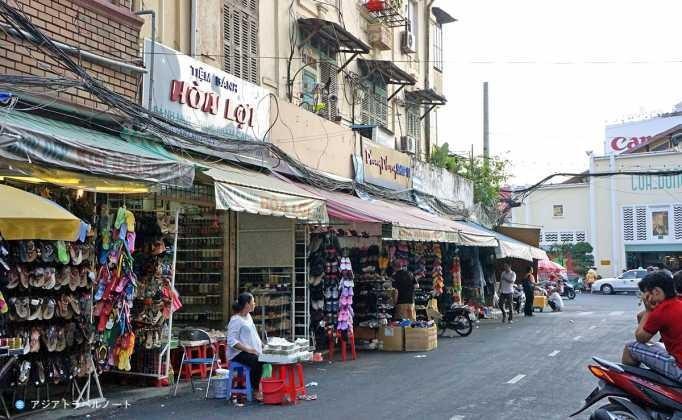
có một người phụ nữ đang ngồi bán hàng ở trên đường